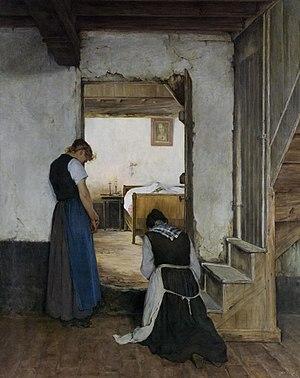
Jules Charles Boquet, né à Amiens le 17 janvier 1840 et mort à Ferrières-en-Brie le 22 novembre 1931, est un peintre français.